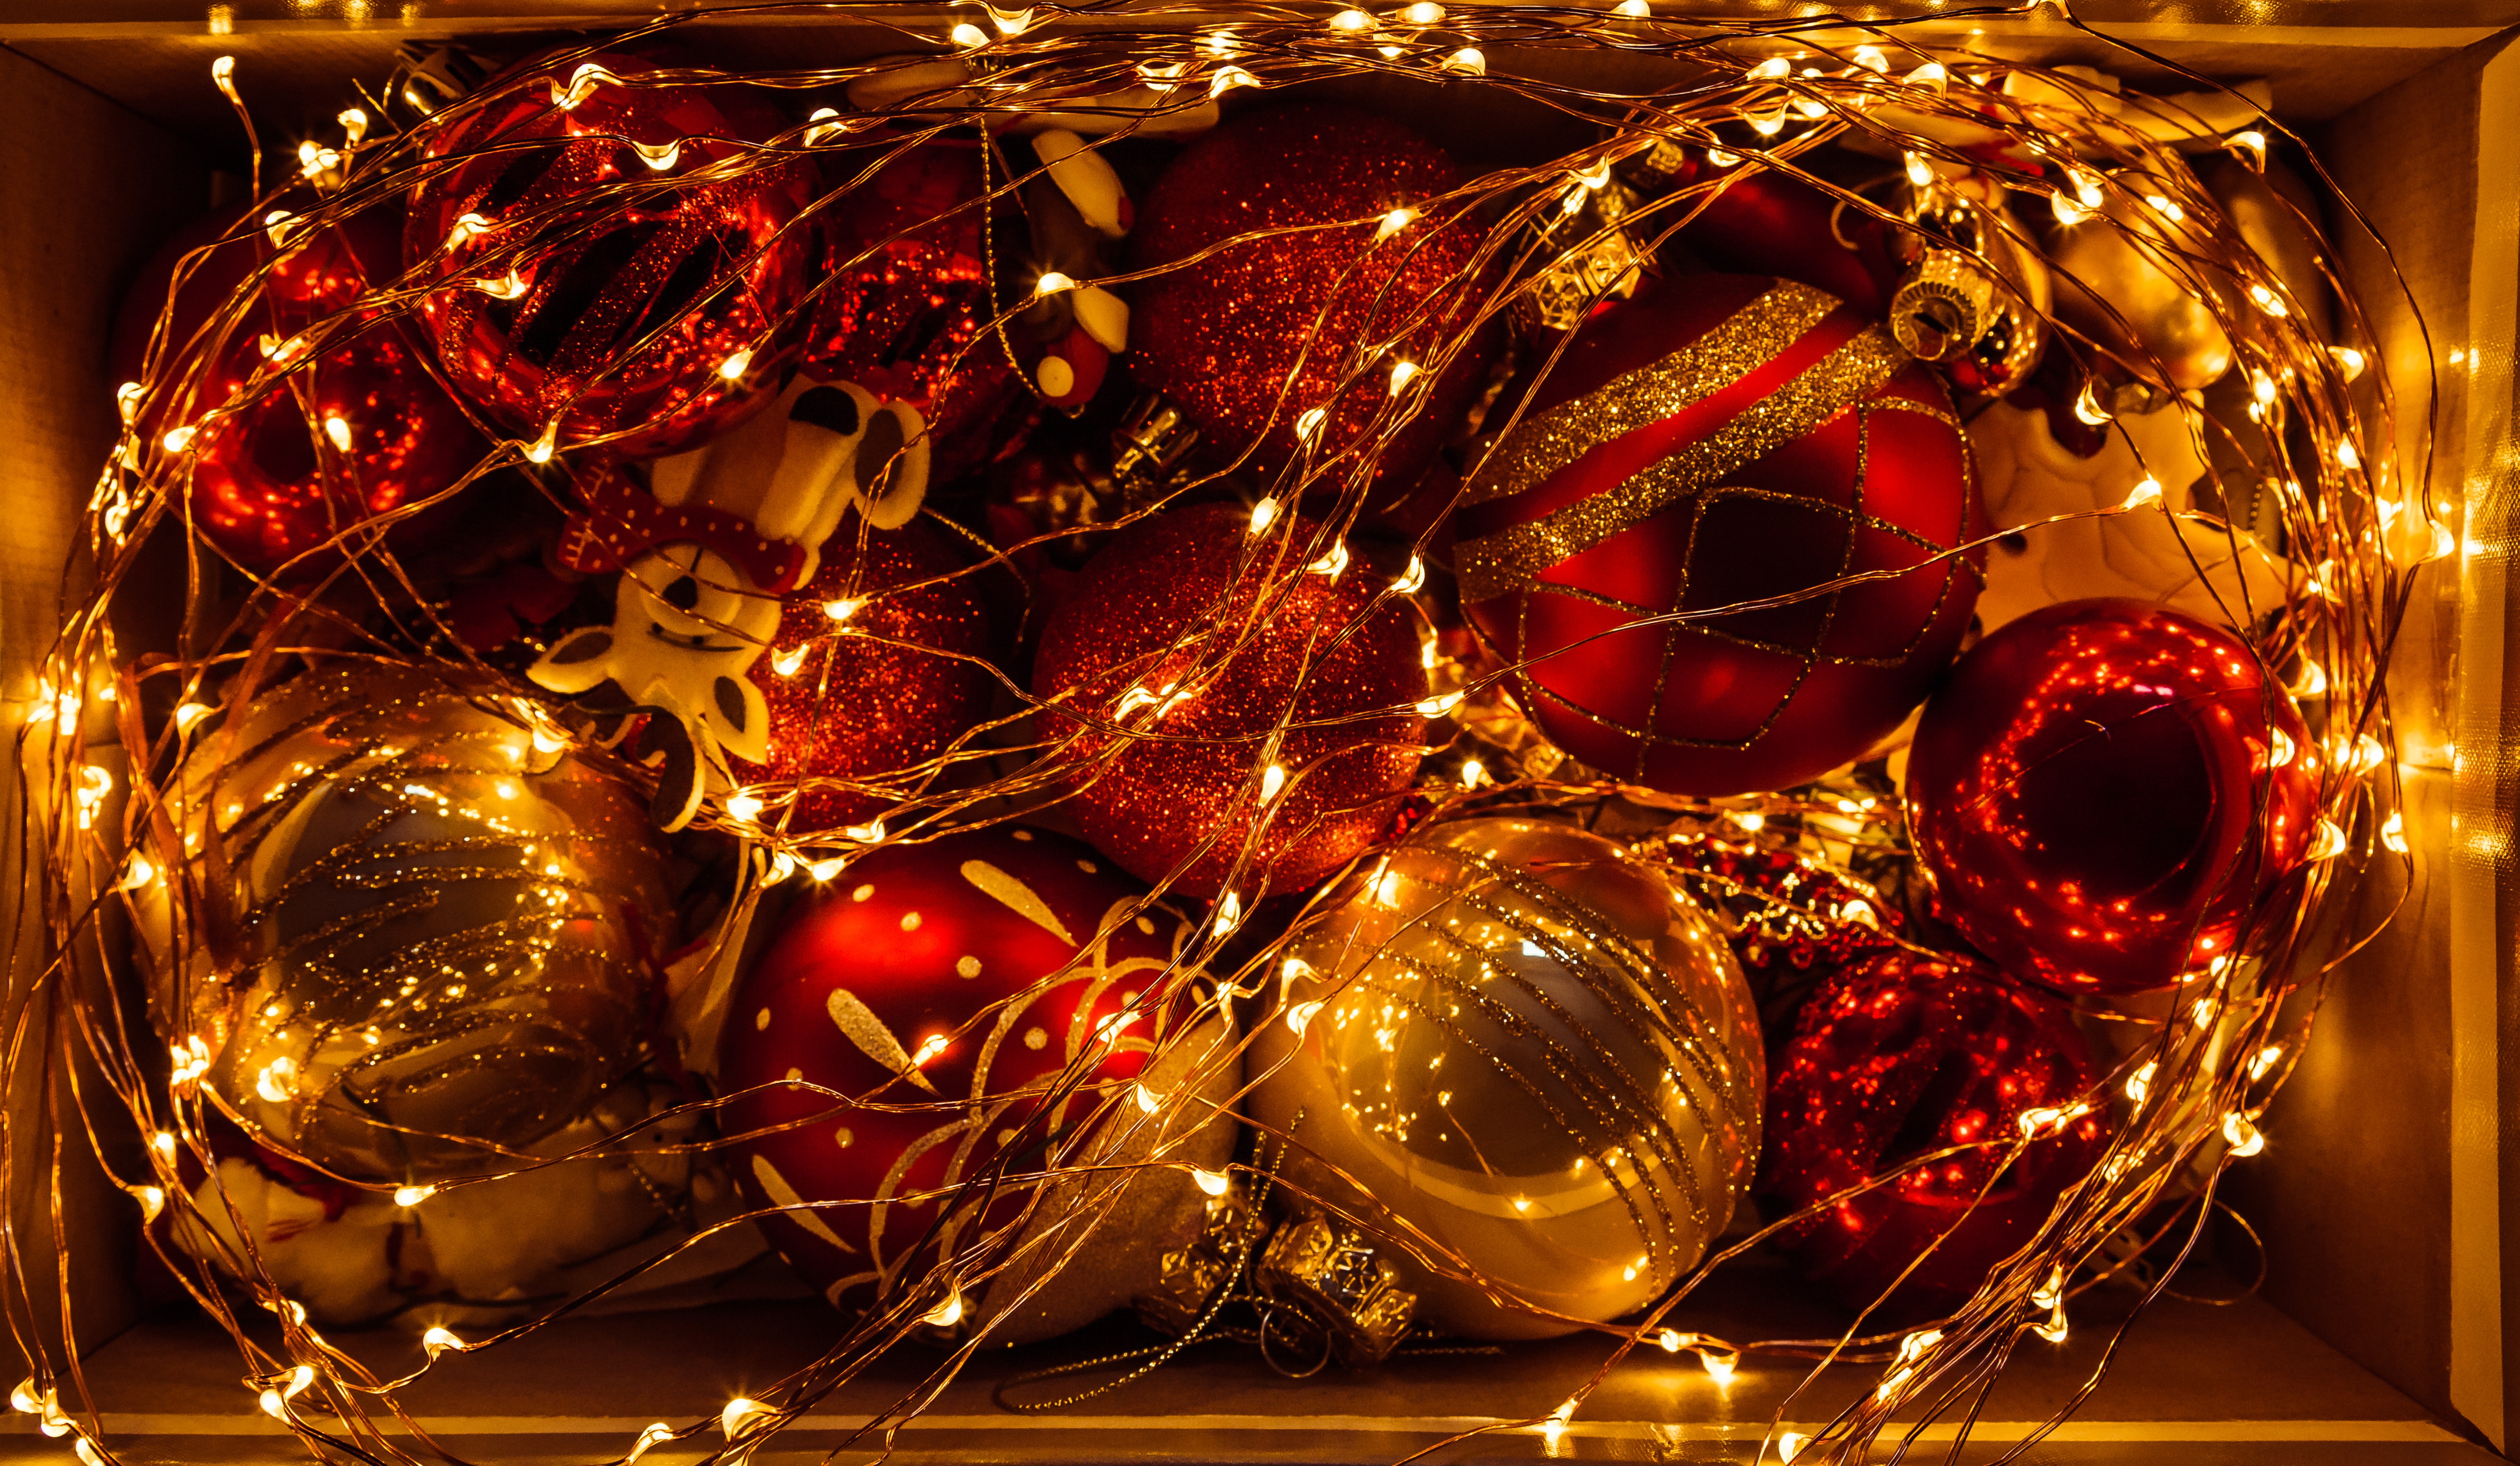
christmas ornament, christmas decoration, christmas lights, christmas, interior design, Holiday ornament, ornament, christmas tree, holiday, christmas eve